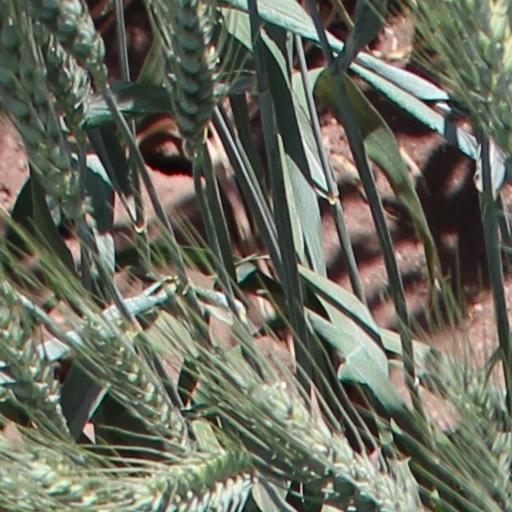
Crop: wheat